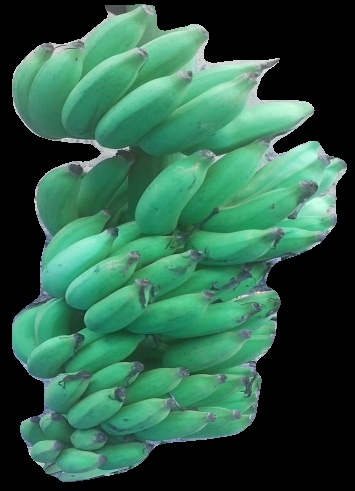
Variety: elakki-bale
Grade: grade2